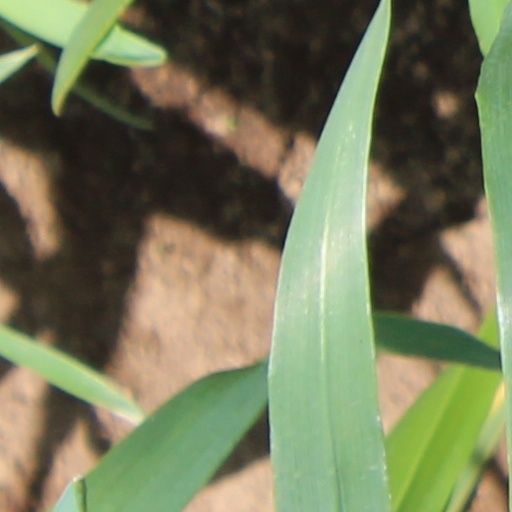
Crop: wheat